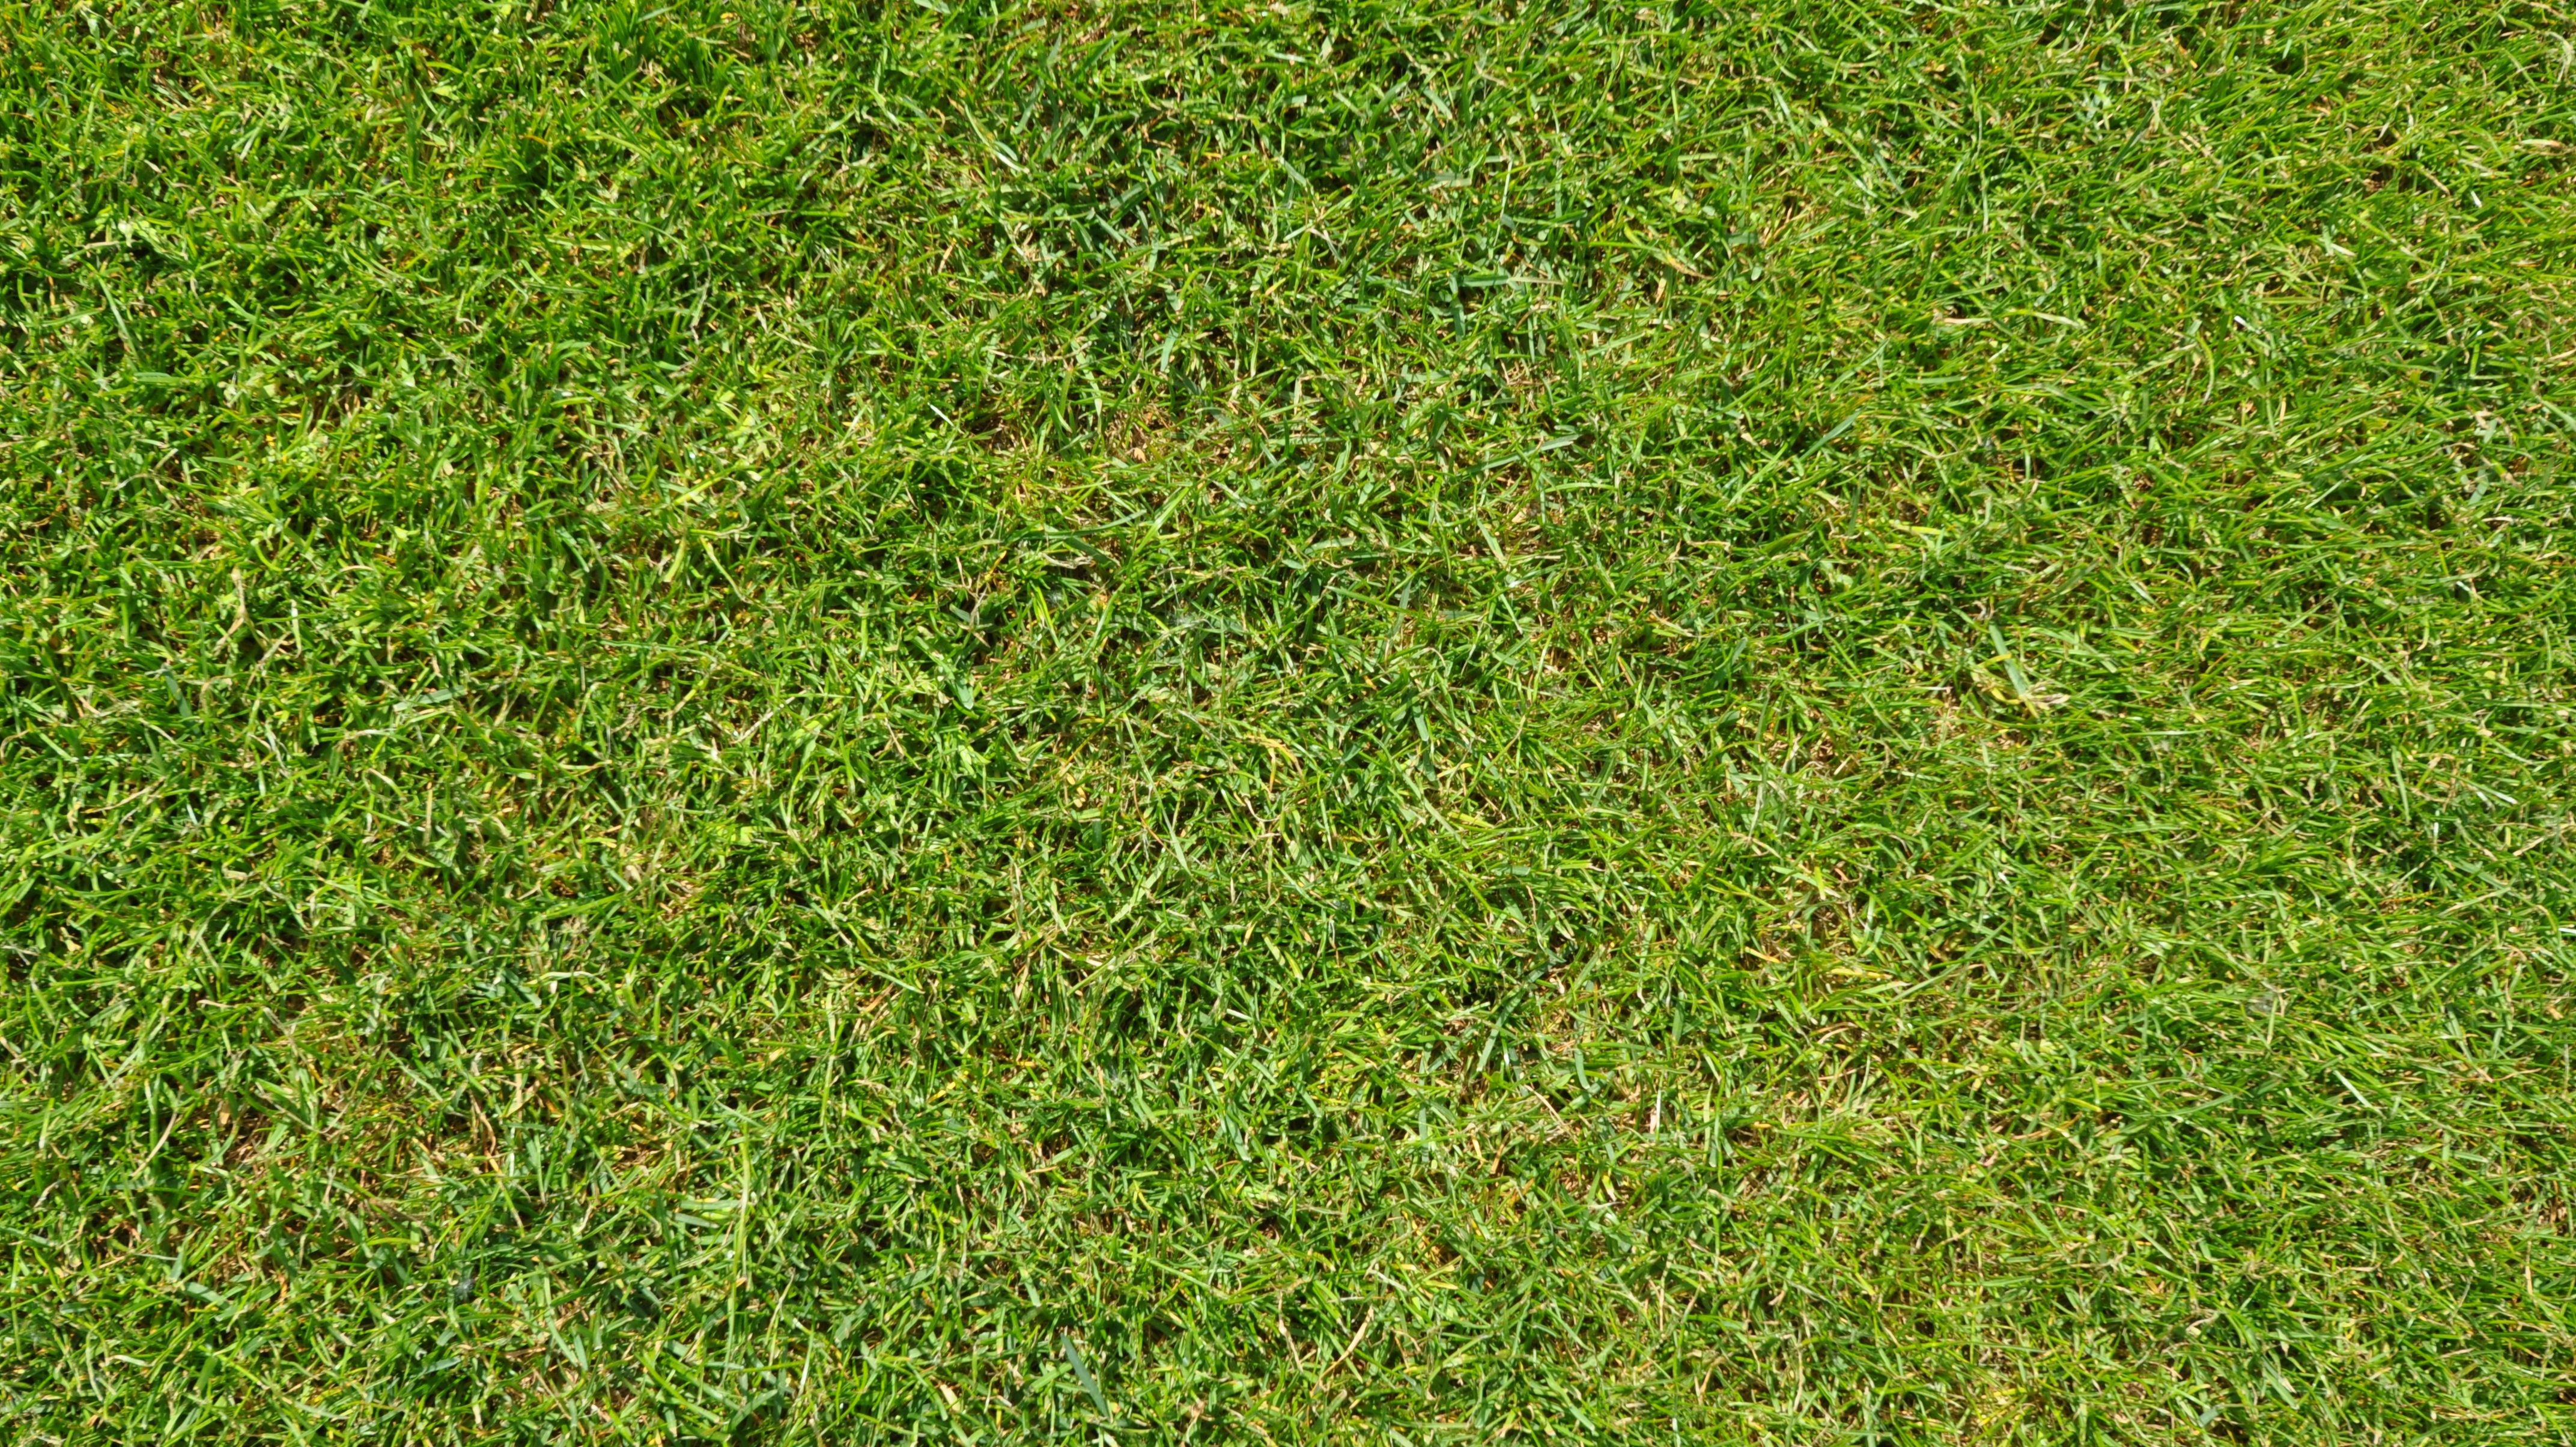
grass, plant, field, lawn, meadow, texture, leaf, green, soil, football, background, grassland, shrub, flooring, artificial turf, football field, gazongras, grass family